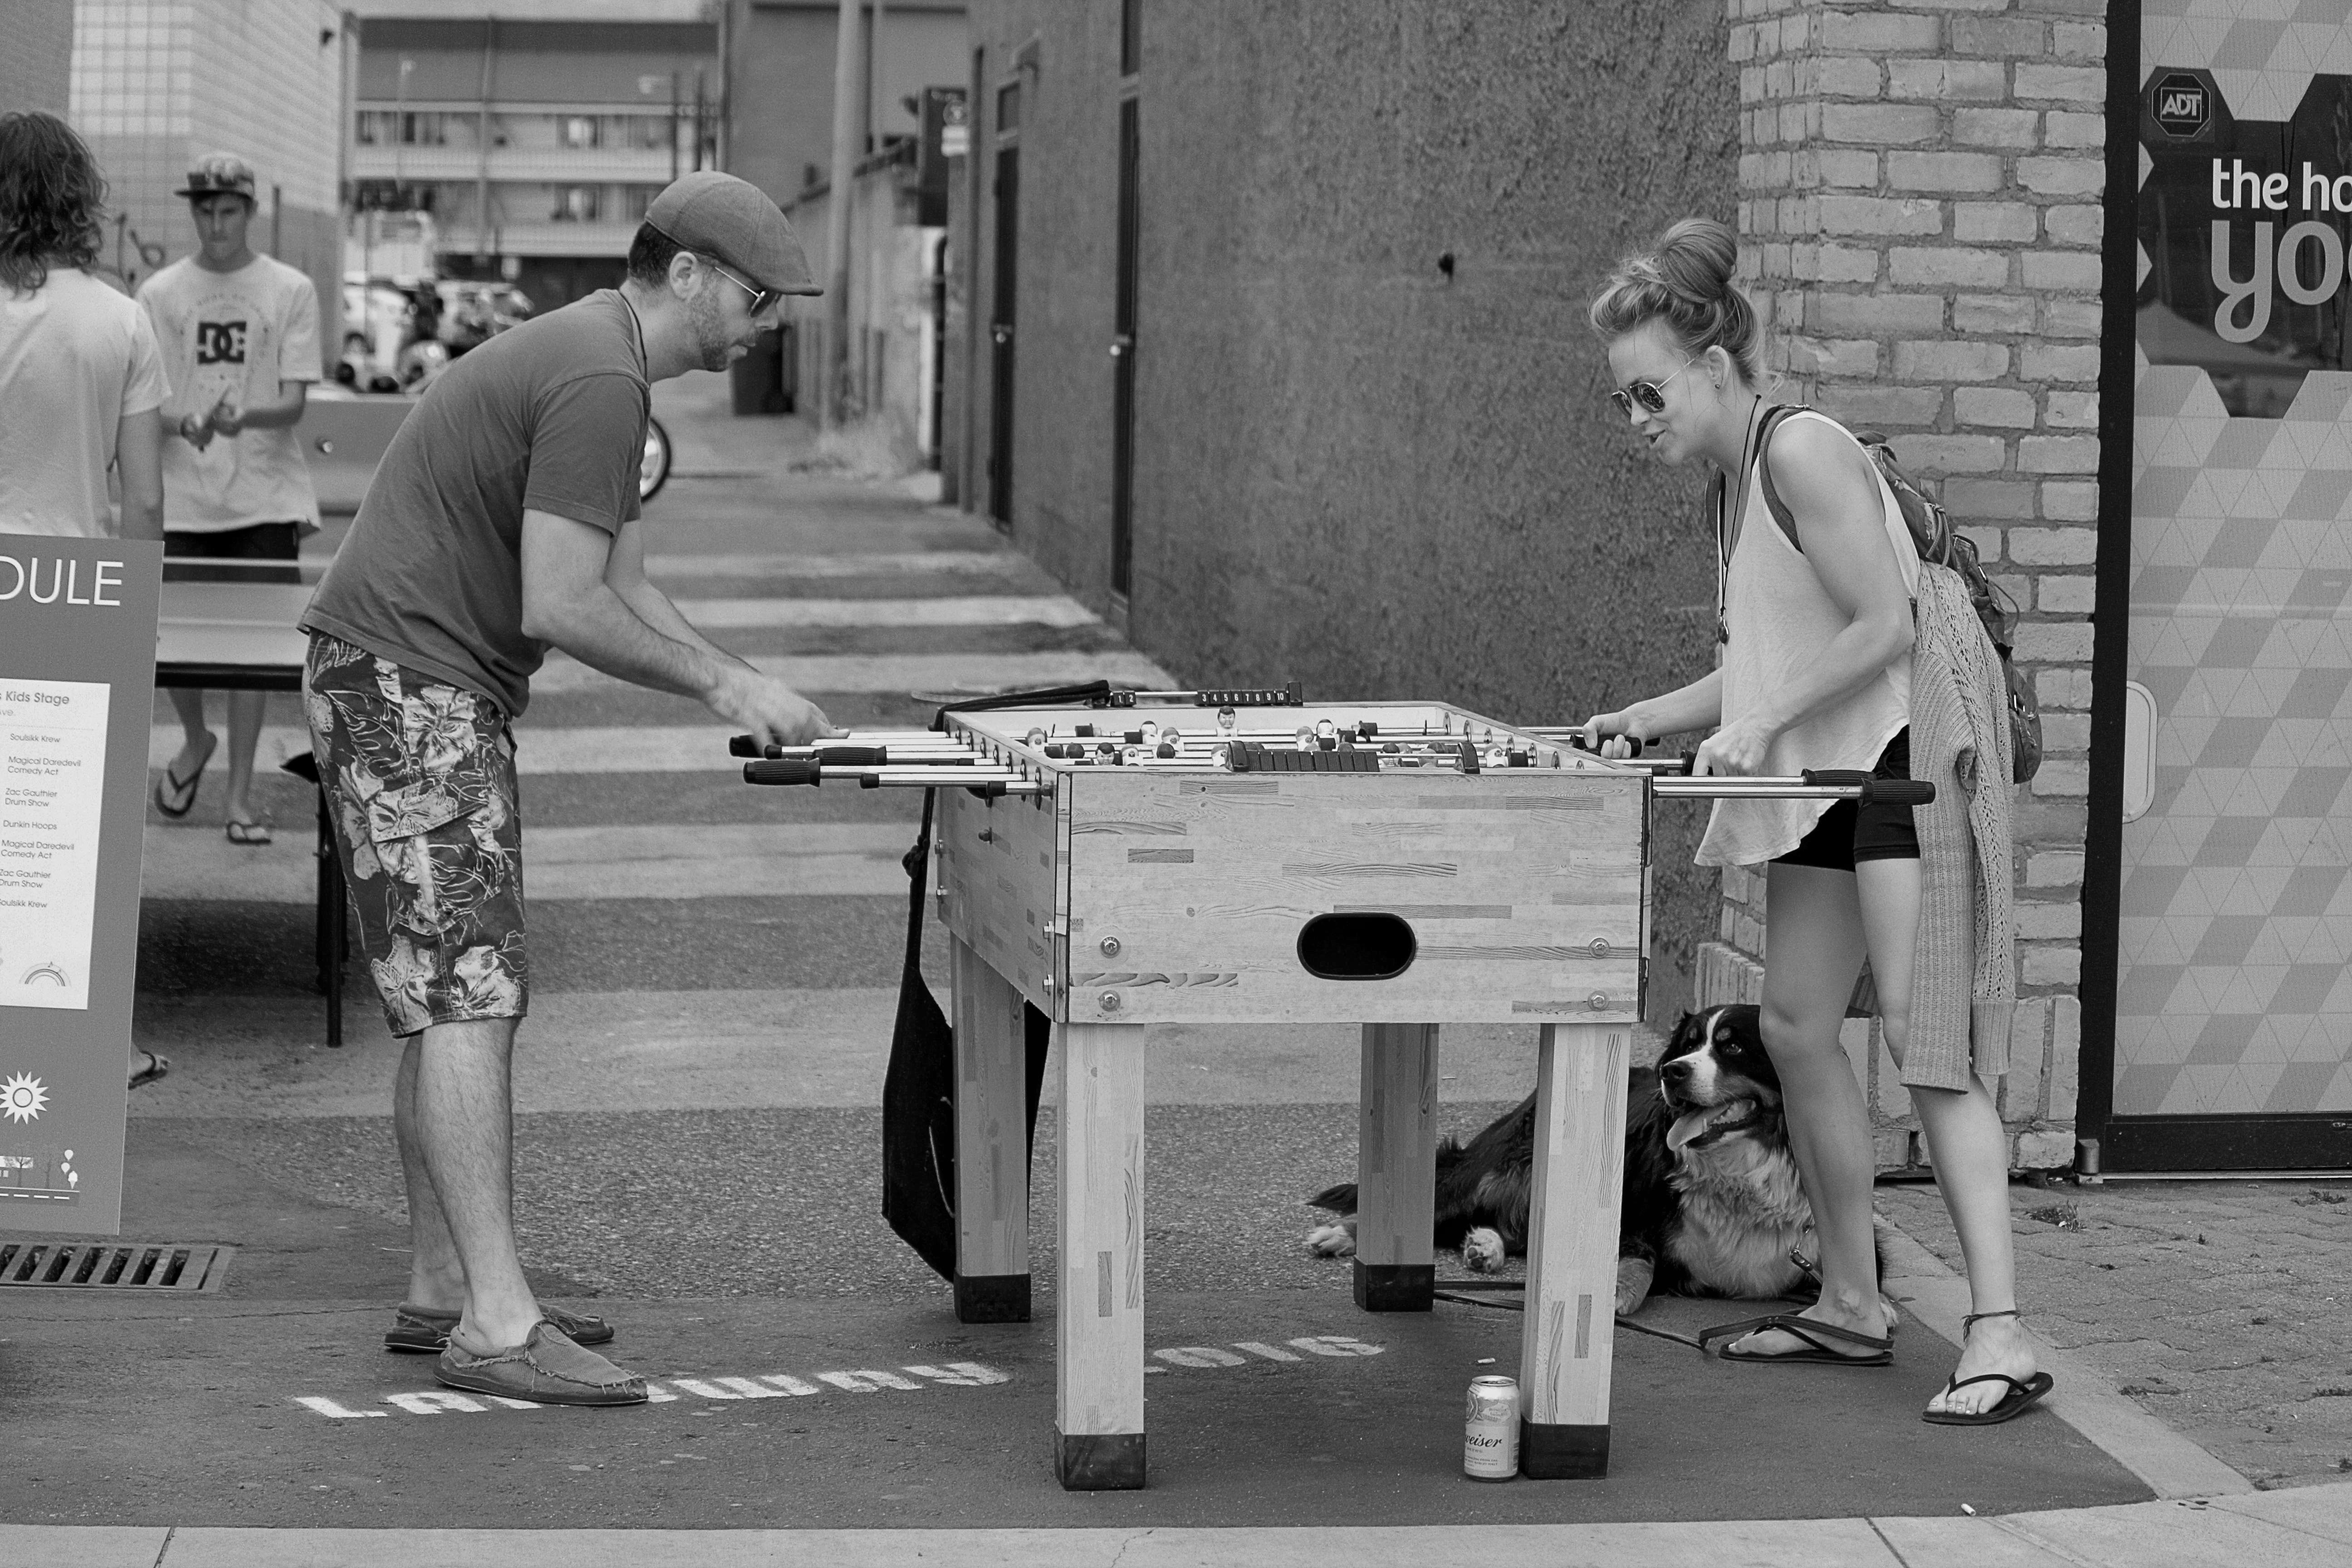
table, person, black and white, people, road, white, street, game, alley, downtown, summer, black, monochrome, foosball, streetphotography, bw, blackandwhite, art, canada, photograph, britishcolumbia, bc, okanagan, kelowna, blockparty, monochrome photography